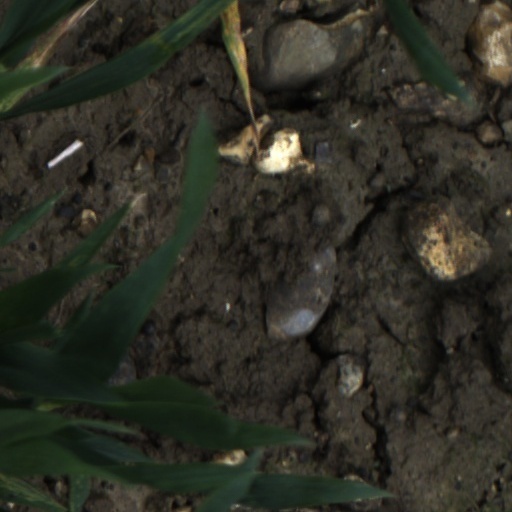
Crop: wheat